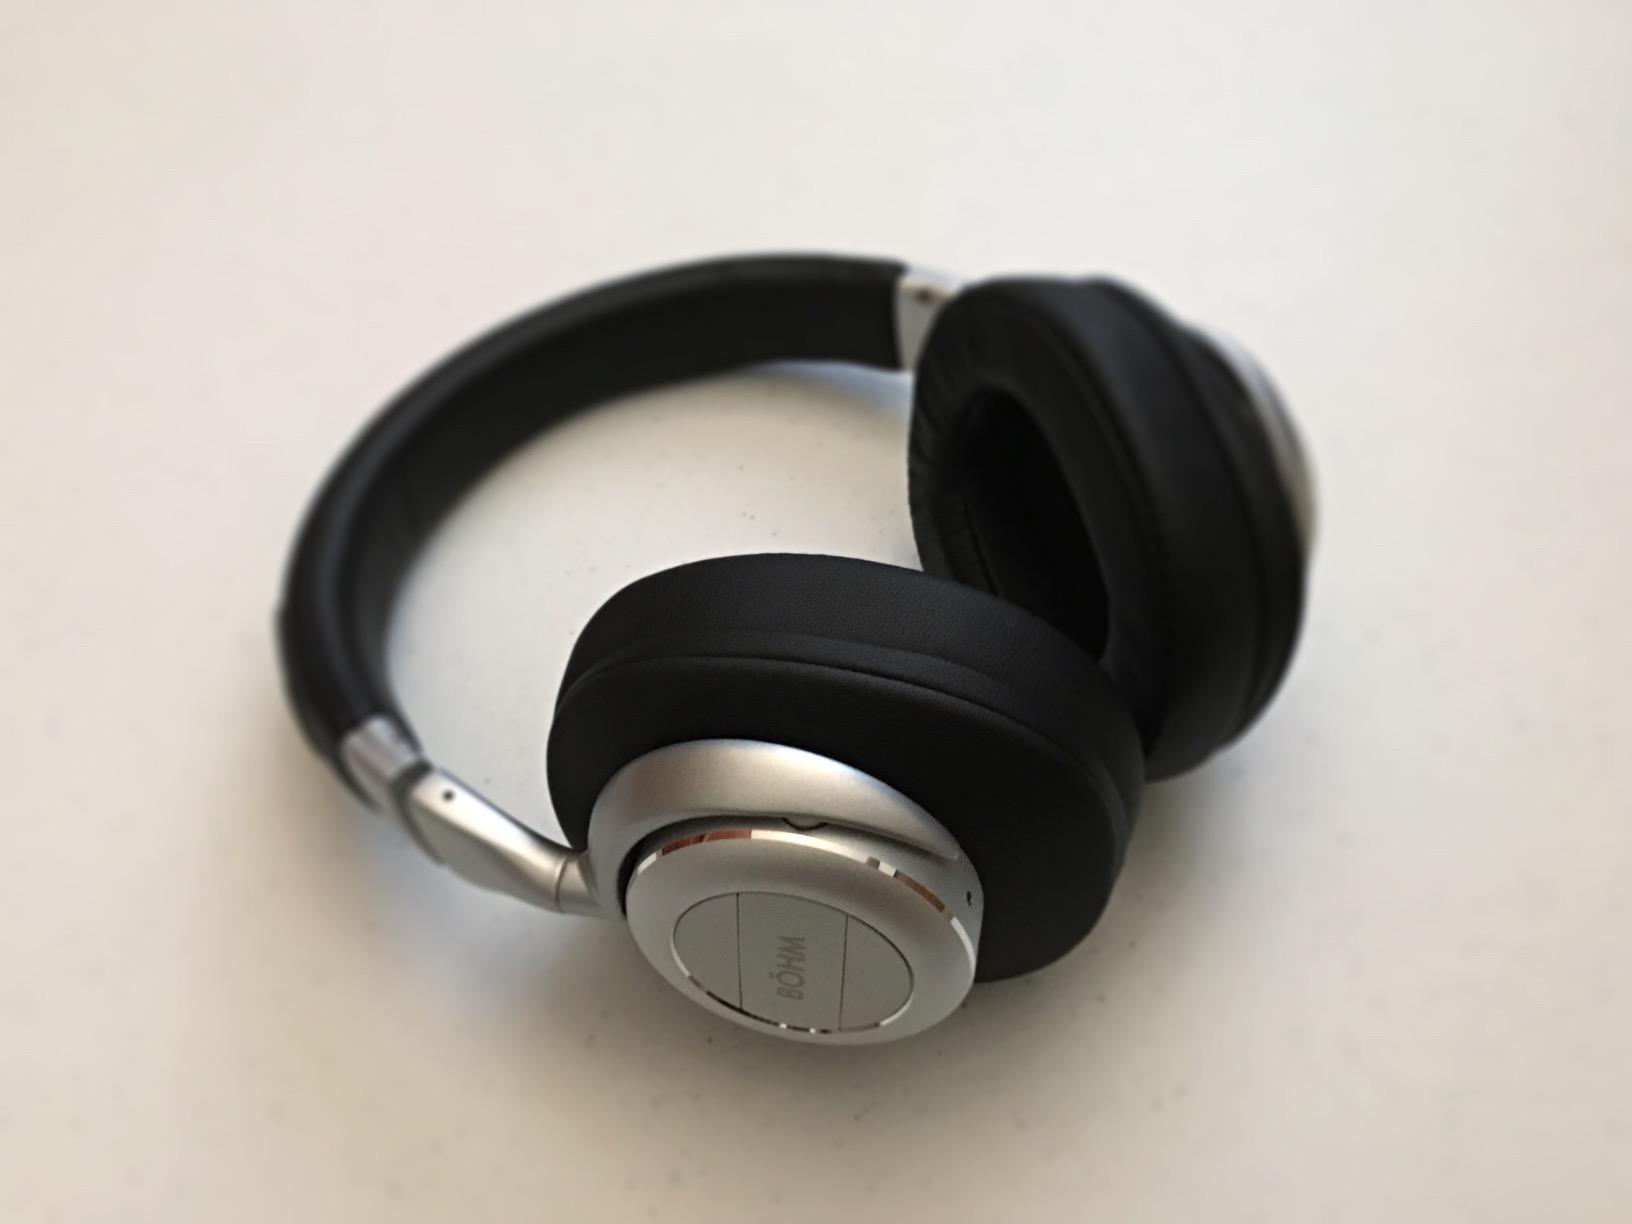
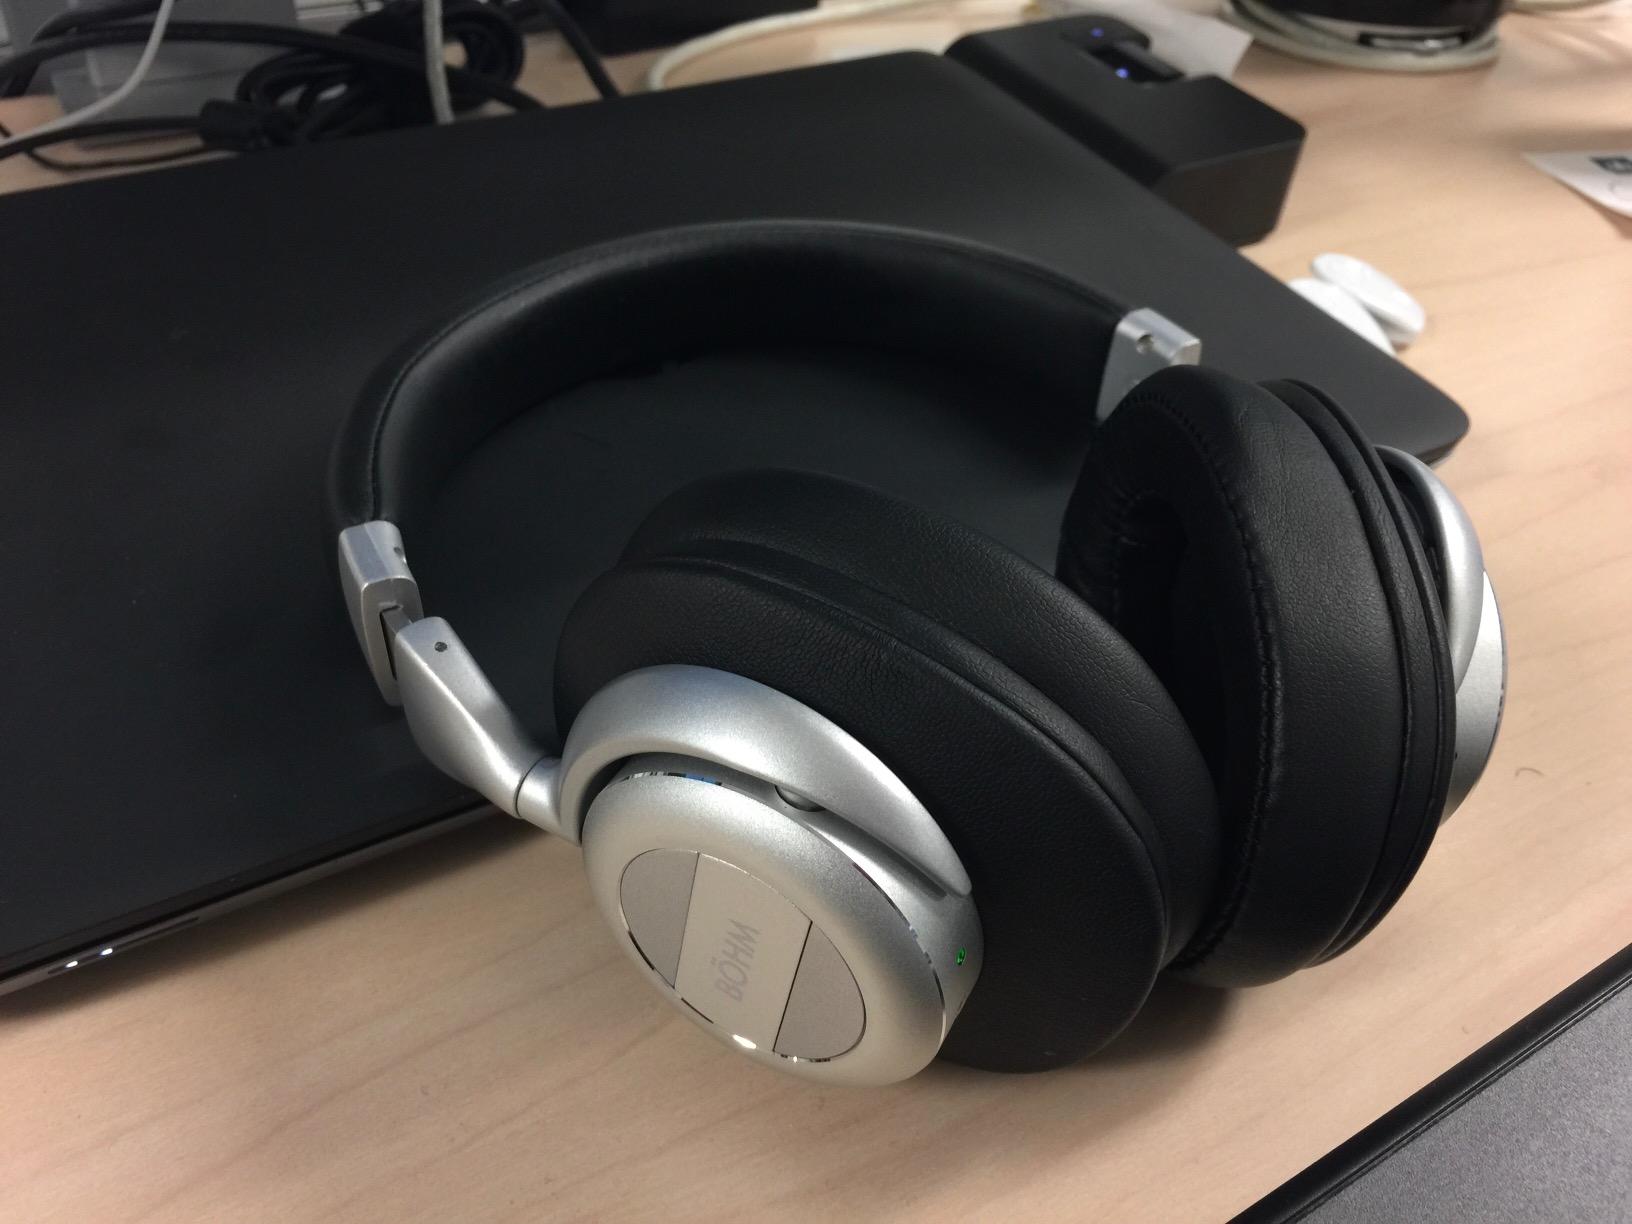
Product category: headphones
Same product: yes